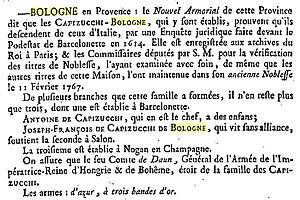
Maintien des Capizucchi-Bologne dans leur ancienne Noblesse le 11 février 1767.
Pierre de Bologne, dit Pierre de Bologne IIⁿᵈ, né en 1706 en Martinique - mort le 18 août 1792 à Dardenac, Gironde est un poète français du XVIIIᵉ siècle, membre du parlement de Metz.